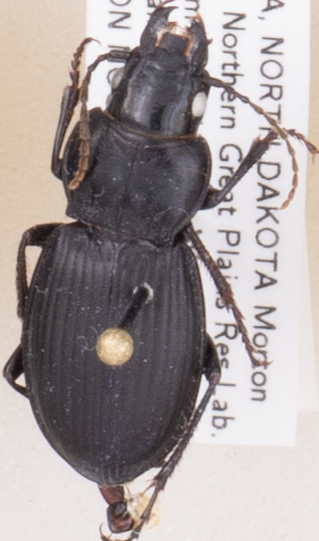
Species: Cyclotrachelus torvus
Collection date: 2019-05-28
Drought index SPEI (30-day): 1.052
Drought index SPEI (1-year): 1.526
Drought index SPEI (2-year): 0.71